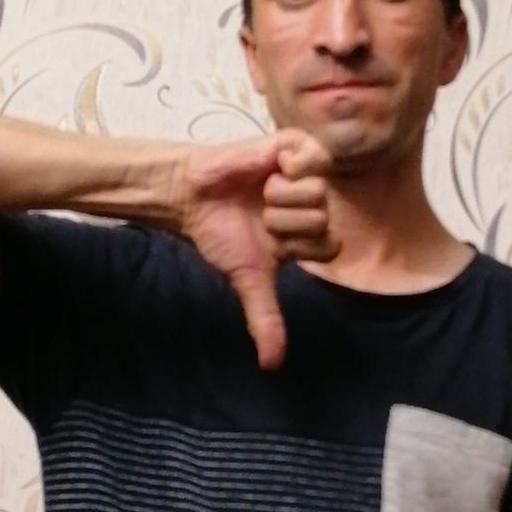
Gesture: dislike